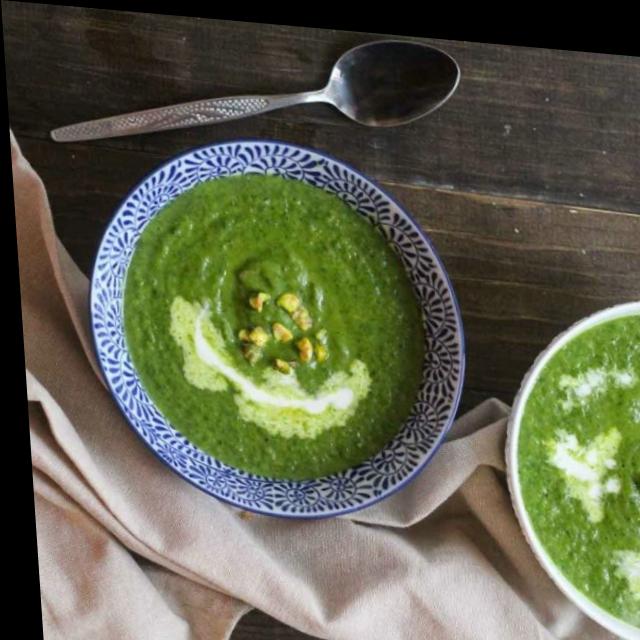
Dish: palak_paneer